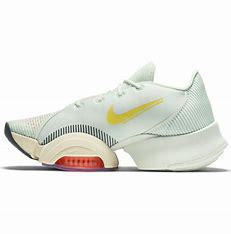
Brand: Nike
Model: Air Zoom Superrep 2